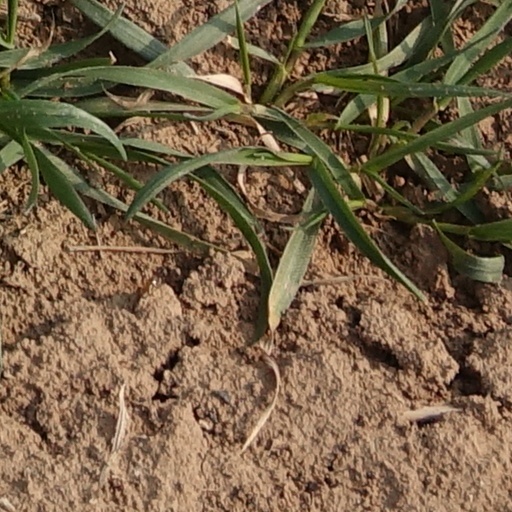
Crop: wheat